Bupropion

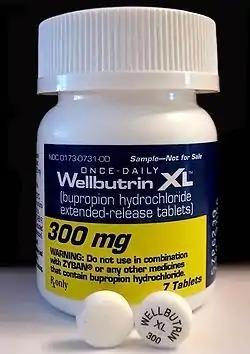
A bottle of brand-name Wellbutrin XL 300 mg tablets

The evidence overall supports the effectiveness of bupropion over placebo for the treatment of depression. Some peer-reviewed studies suggest the quality of evidence is low. Some meta-analyses report that bupropion has an at-most small effect size for depression. One meta-analysis reported a large effect size. However, there were methodological limitations with this meta-analysis, including using a subset of only five trials for the effect size calculation, substantial variability in effect sizes between the selected trials—which led the authors to state that their findings in this area should be interpreted with "extreme caution"—and general lack of inclusion of unpublished trials in the meta-analysis. Unpublished trials are more likely to be negative in findings, and other meta-analyses have included unpublished trials. Evidence suggests that the effectiveness of bupropion for depression is similar to that of other antidepressants.